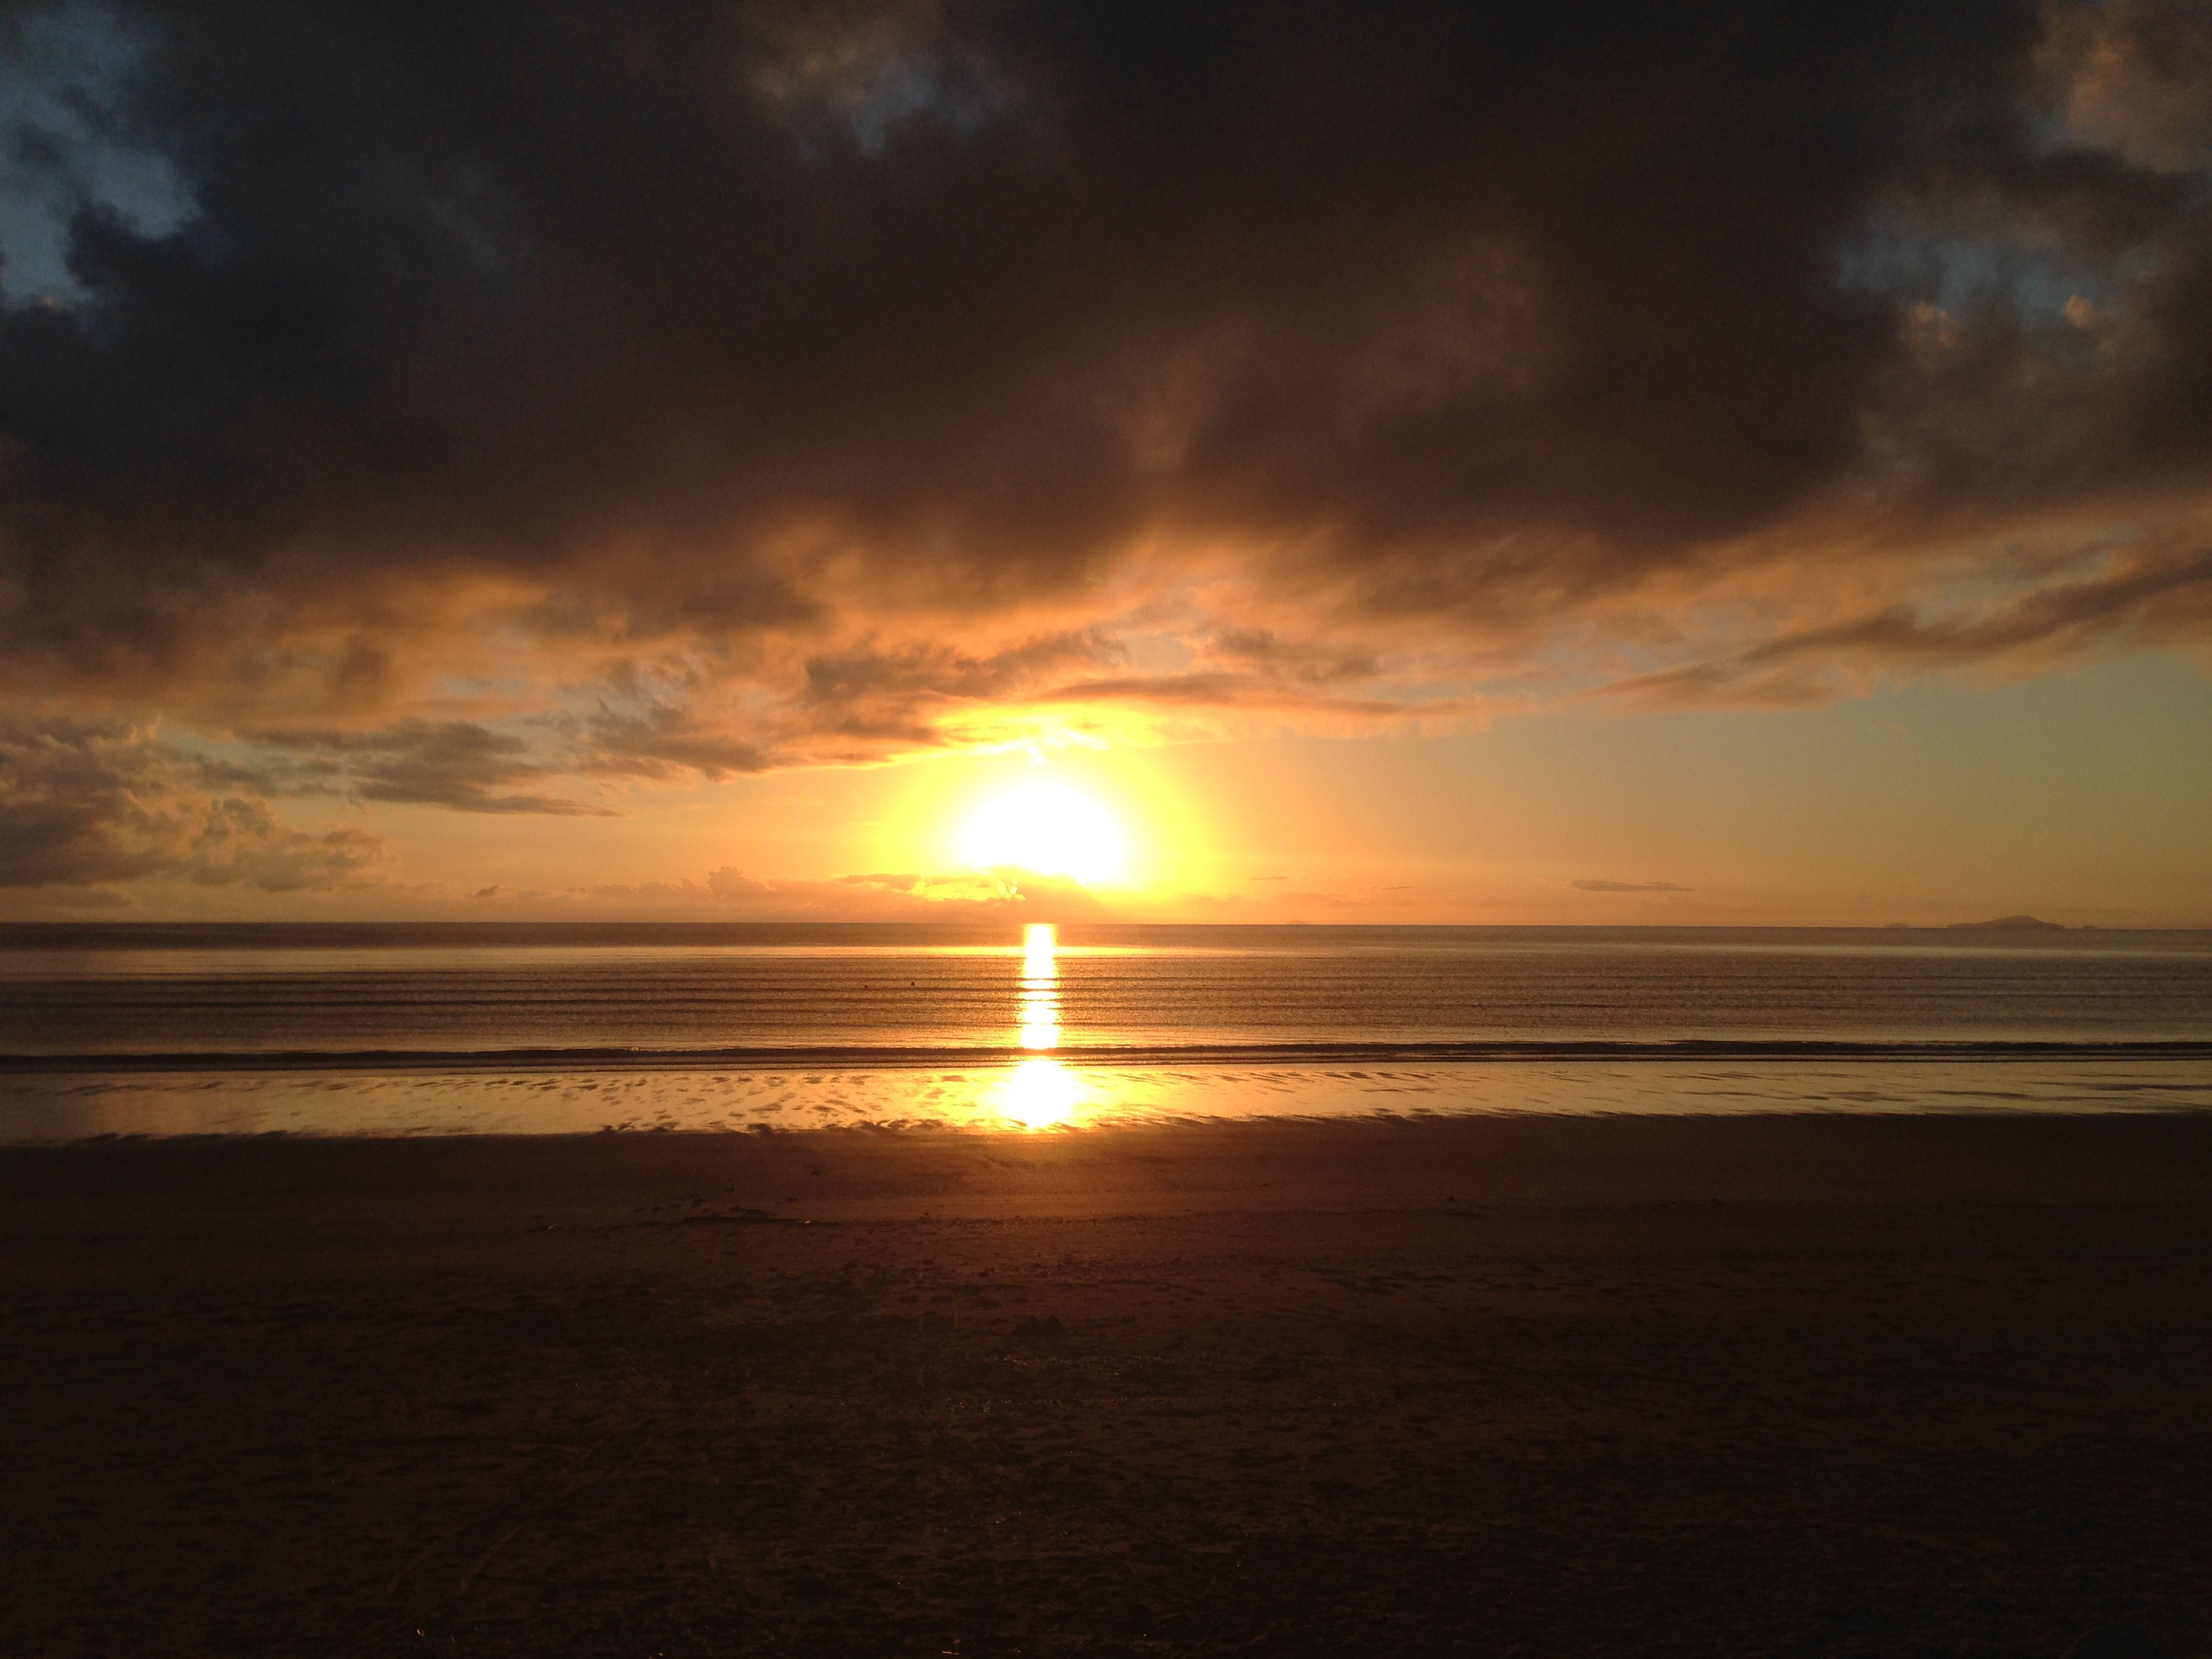
beach, sea, coast, water, ocean, horizon, cloud, sky, sun, sunrise, sunset, sunlight, morning, dawn, atmosphere, dusk, evening, tranquil, scenery, yellow, clouds, rays, afterglow